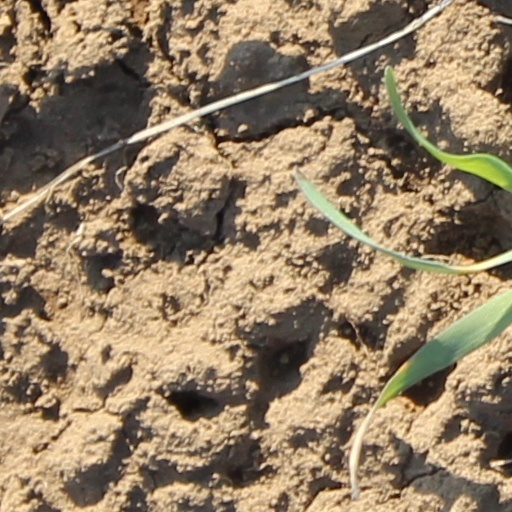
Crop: wheat